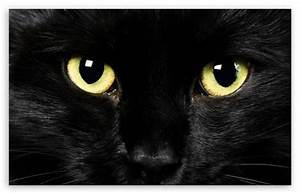
Label: cat